Babybjörn

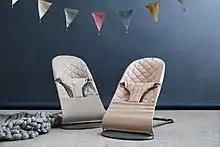

BabyBjörn is a Swedish family-owned company specializing in the manufacturing and marketing of baby products. It was founded in 1961 by Björn Jakobson and his sister-in-law Elsa Jakobson.